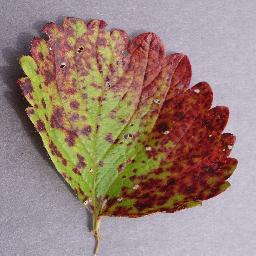
Label: Strawberry___Leaf_scorch